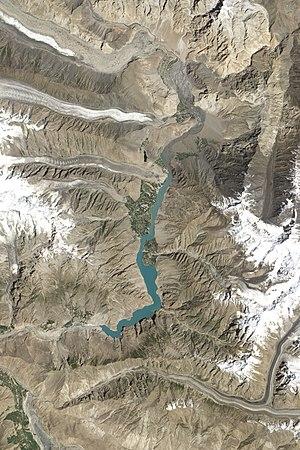
La vallée de la Hunza est une vallée située dans la région autonome du Gilgit-Baltistan, au Pakistan. La vallée de la Hunza se trouve au nord-ouest de la rivière Hunza, à une altitude d'environ 2 500 m. Elle couvre une superficie de 7 900 km².